Diego de Rosales

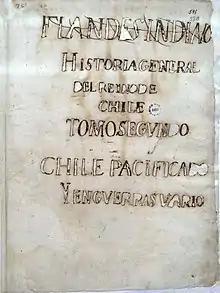
Historia General del Reino de Chile

Diego de Rosales (Madrid, 1601 - Santiago, 1677) was a Spanish chronicler and author of "Historia General del Reino de Chile".